San Lorenzo Creek

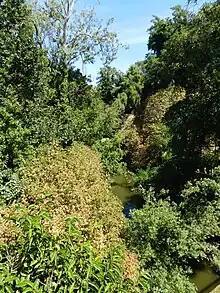
Creek and foliage, downtown Hayward

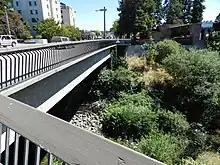
View from bridge, downtown Hayward

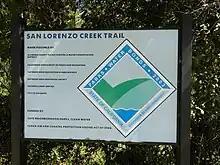
San Lorenzo Creek Trail entrance

The creek begins in Castro Valley, and is the main tributary within the San Lorenzo Watershed, including the formerly independent Sulphur Creek, which had most of its flow diverted into San Lorenzo Creek in the 1960s to reduce the risk of flooding in downtown Hayward. Only in large flow events does some of the creek flow follow its old course into the Bay. The creek runs through the City of Hayward and the unincorporated communities of Cherryland, Ashland and San Lorenzo and empties into San Francisco Bay. A portion of the San Francisco Bay Trail runs along the mouth of the creek. The Cull Canyon and Don Castro reservoirs, both located within regional parks, feed into the creek.